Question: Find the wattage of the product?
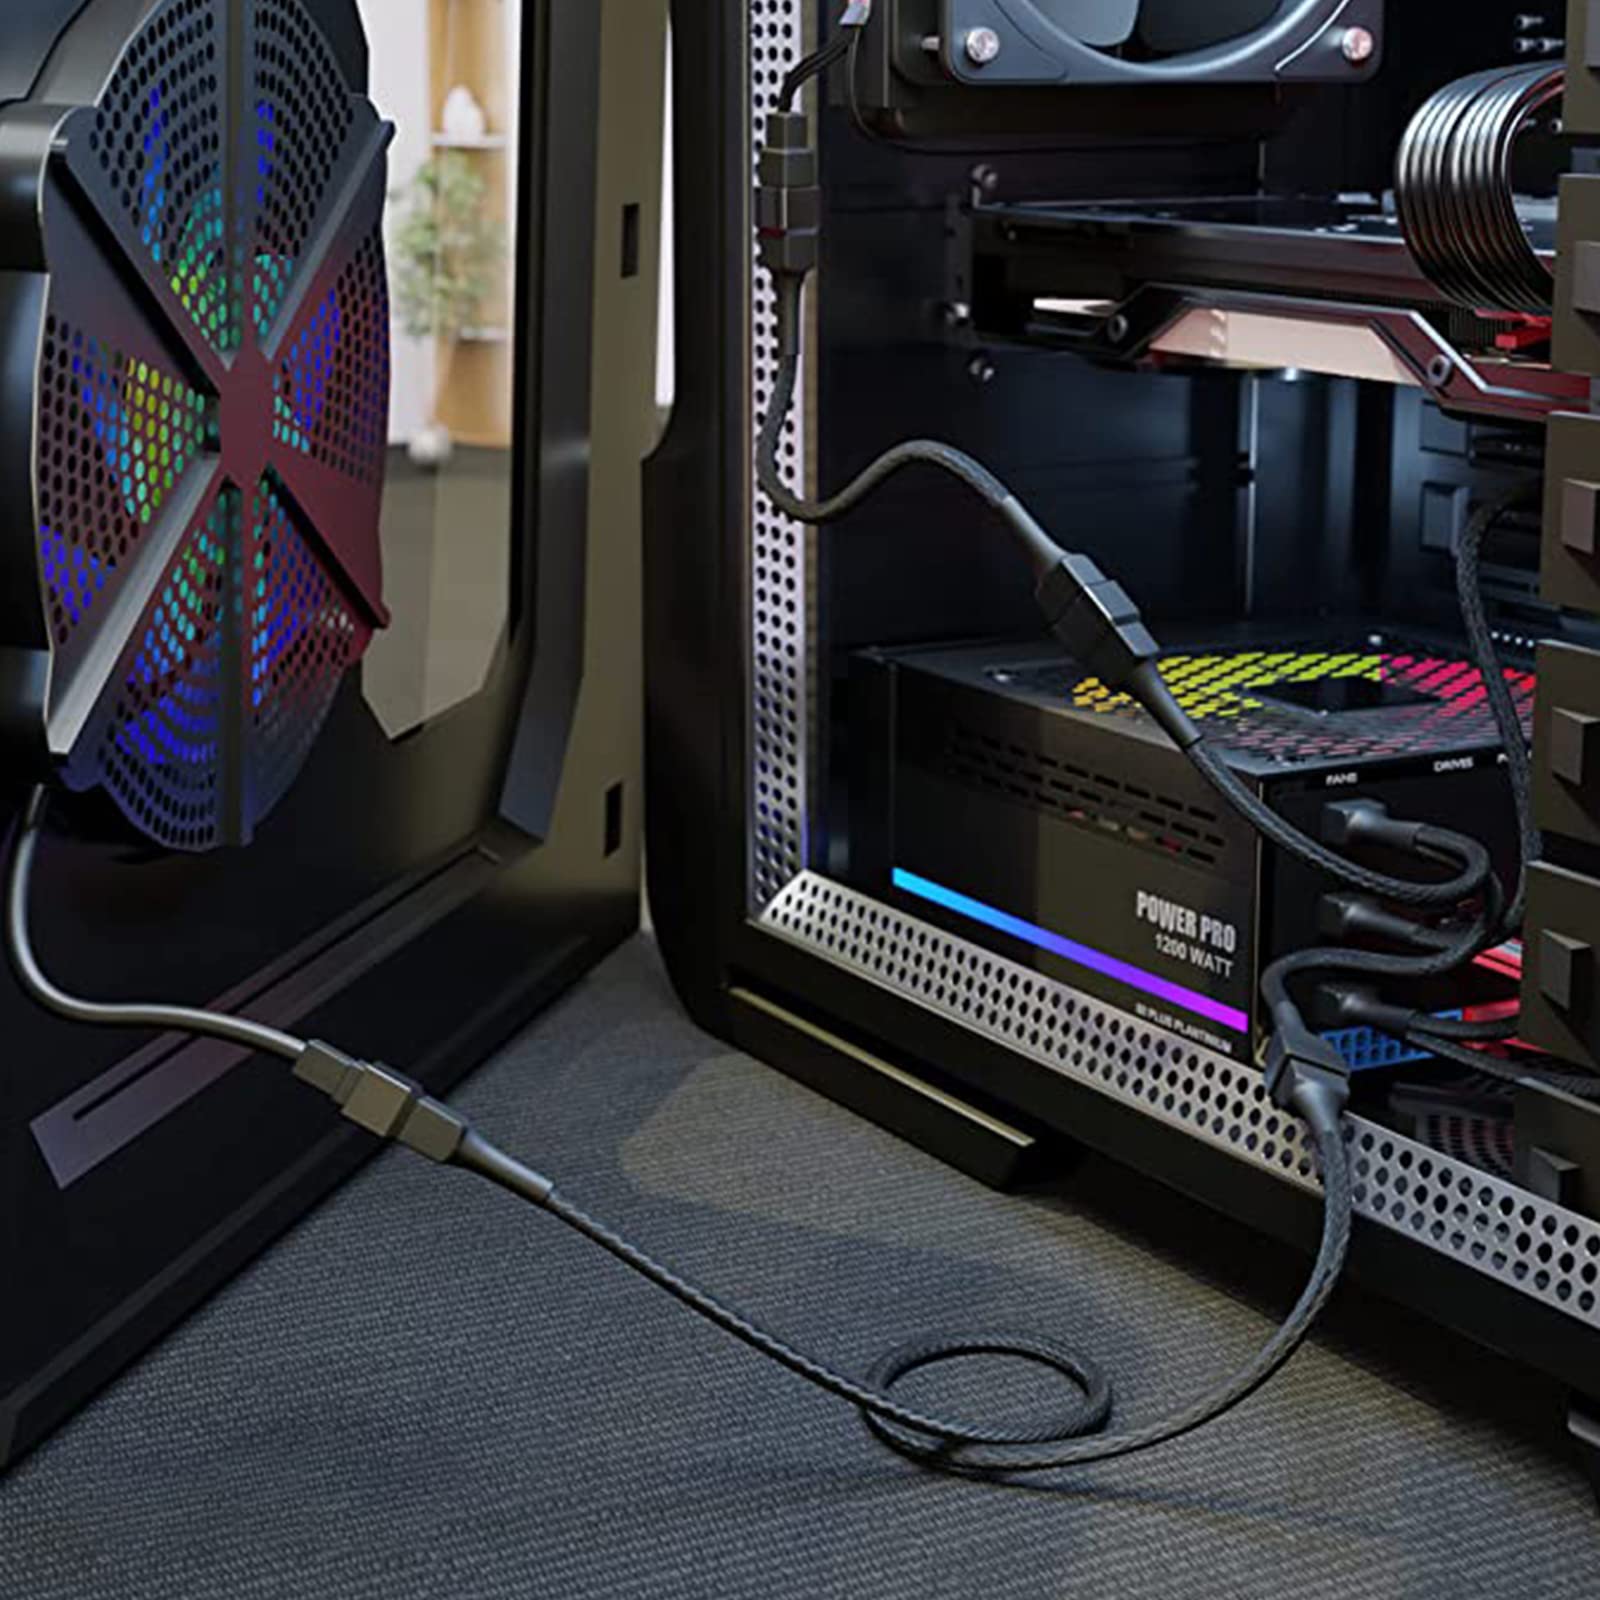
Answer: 1200.0 watt